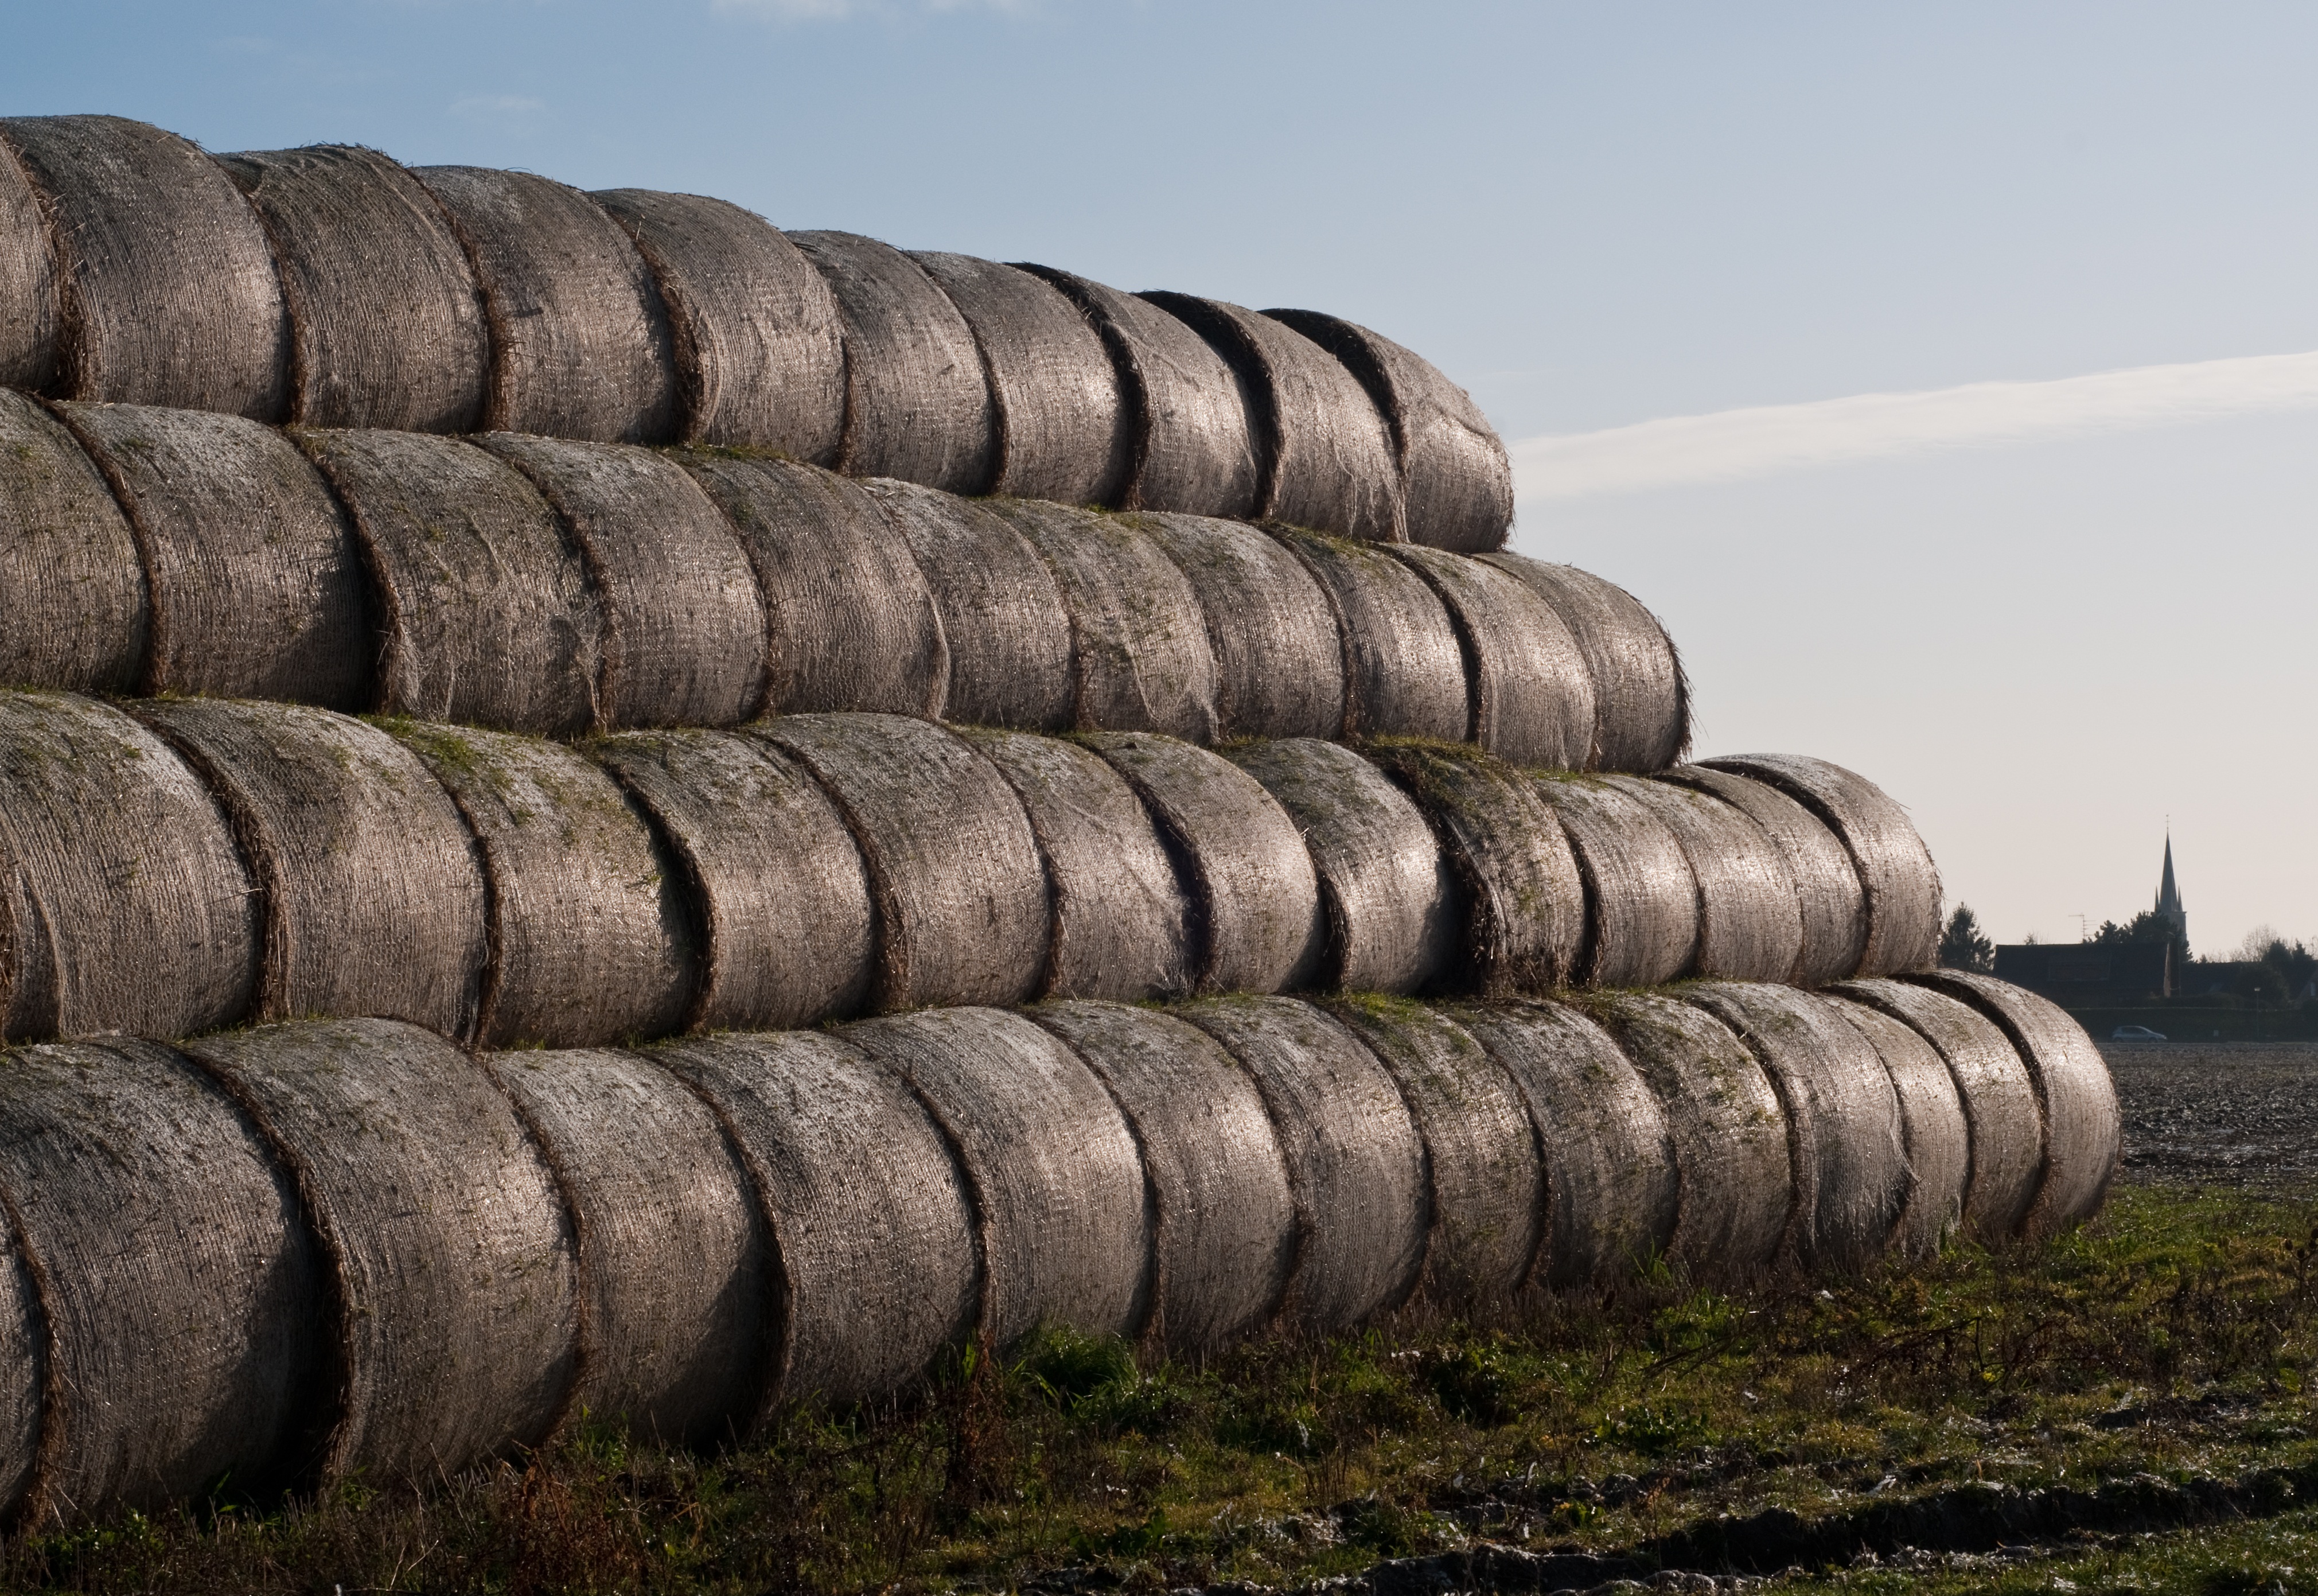
plant, wood, hay, field, harvest, soil, agriculture, haystack, lumber, tire, straw, man made object, grass family